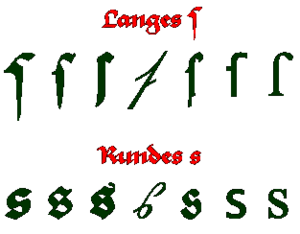
Langt s / Udseende
Forskellige udførelser af det lange s sammenlignet med det runde s
Langt s er en særlig form for bogstavet s, der tidligere har eksisteret i mange landes alfabeter, men i dag er blevet meget sjældent i almindelig skrift. Det forekommer enkelte steder på f.eks. vejskilte i Tyskland og i firmalogoer.